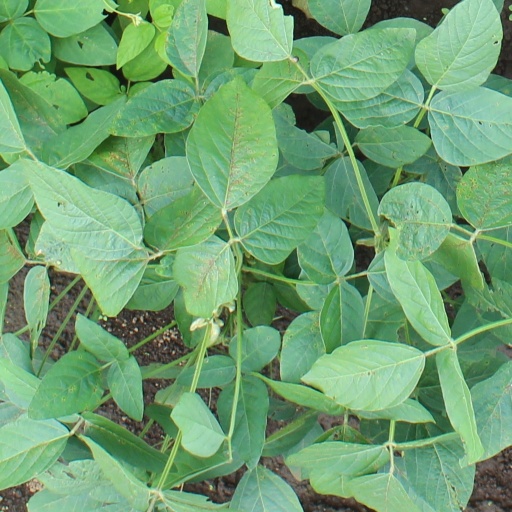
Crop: soybean